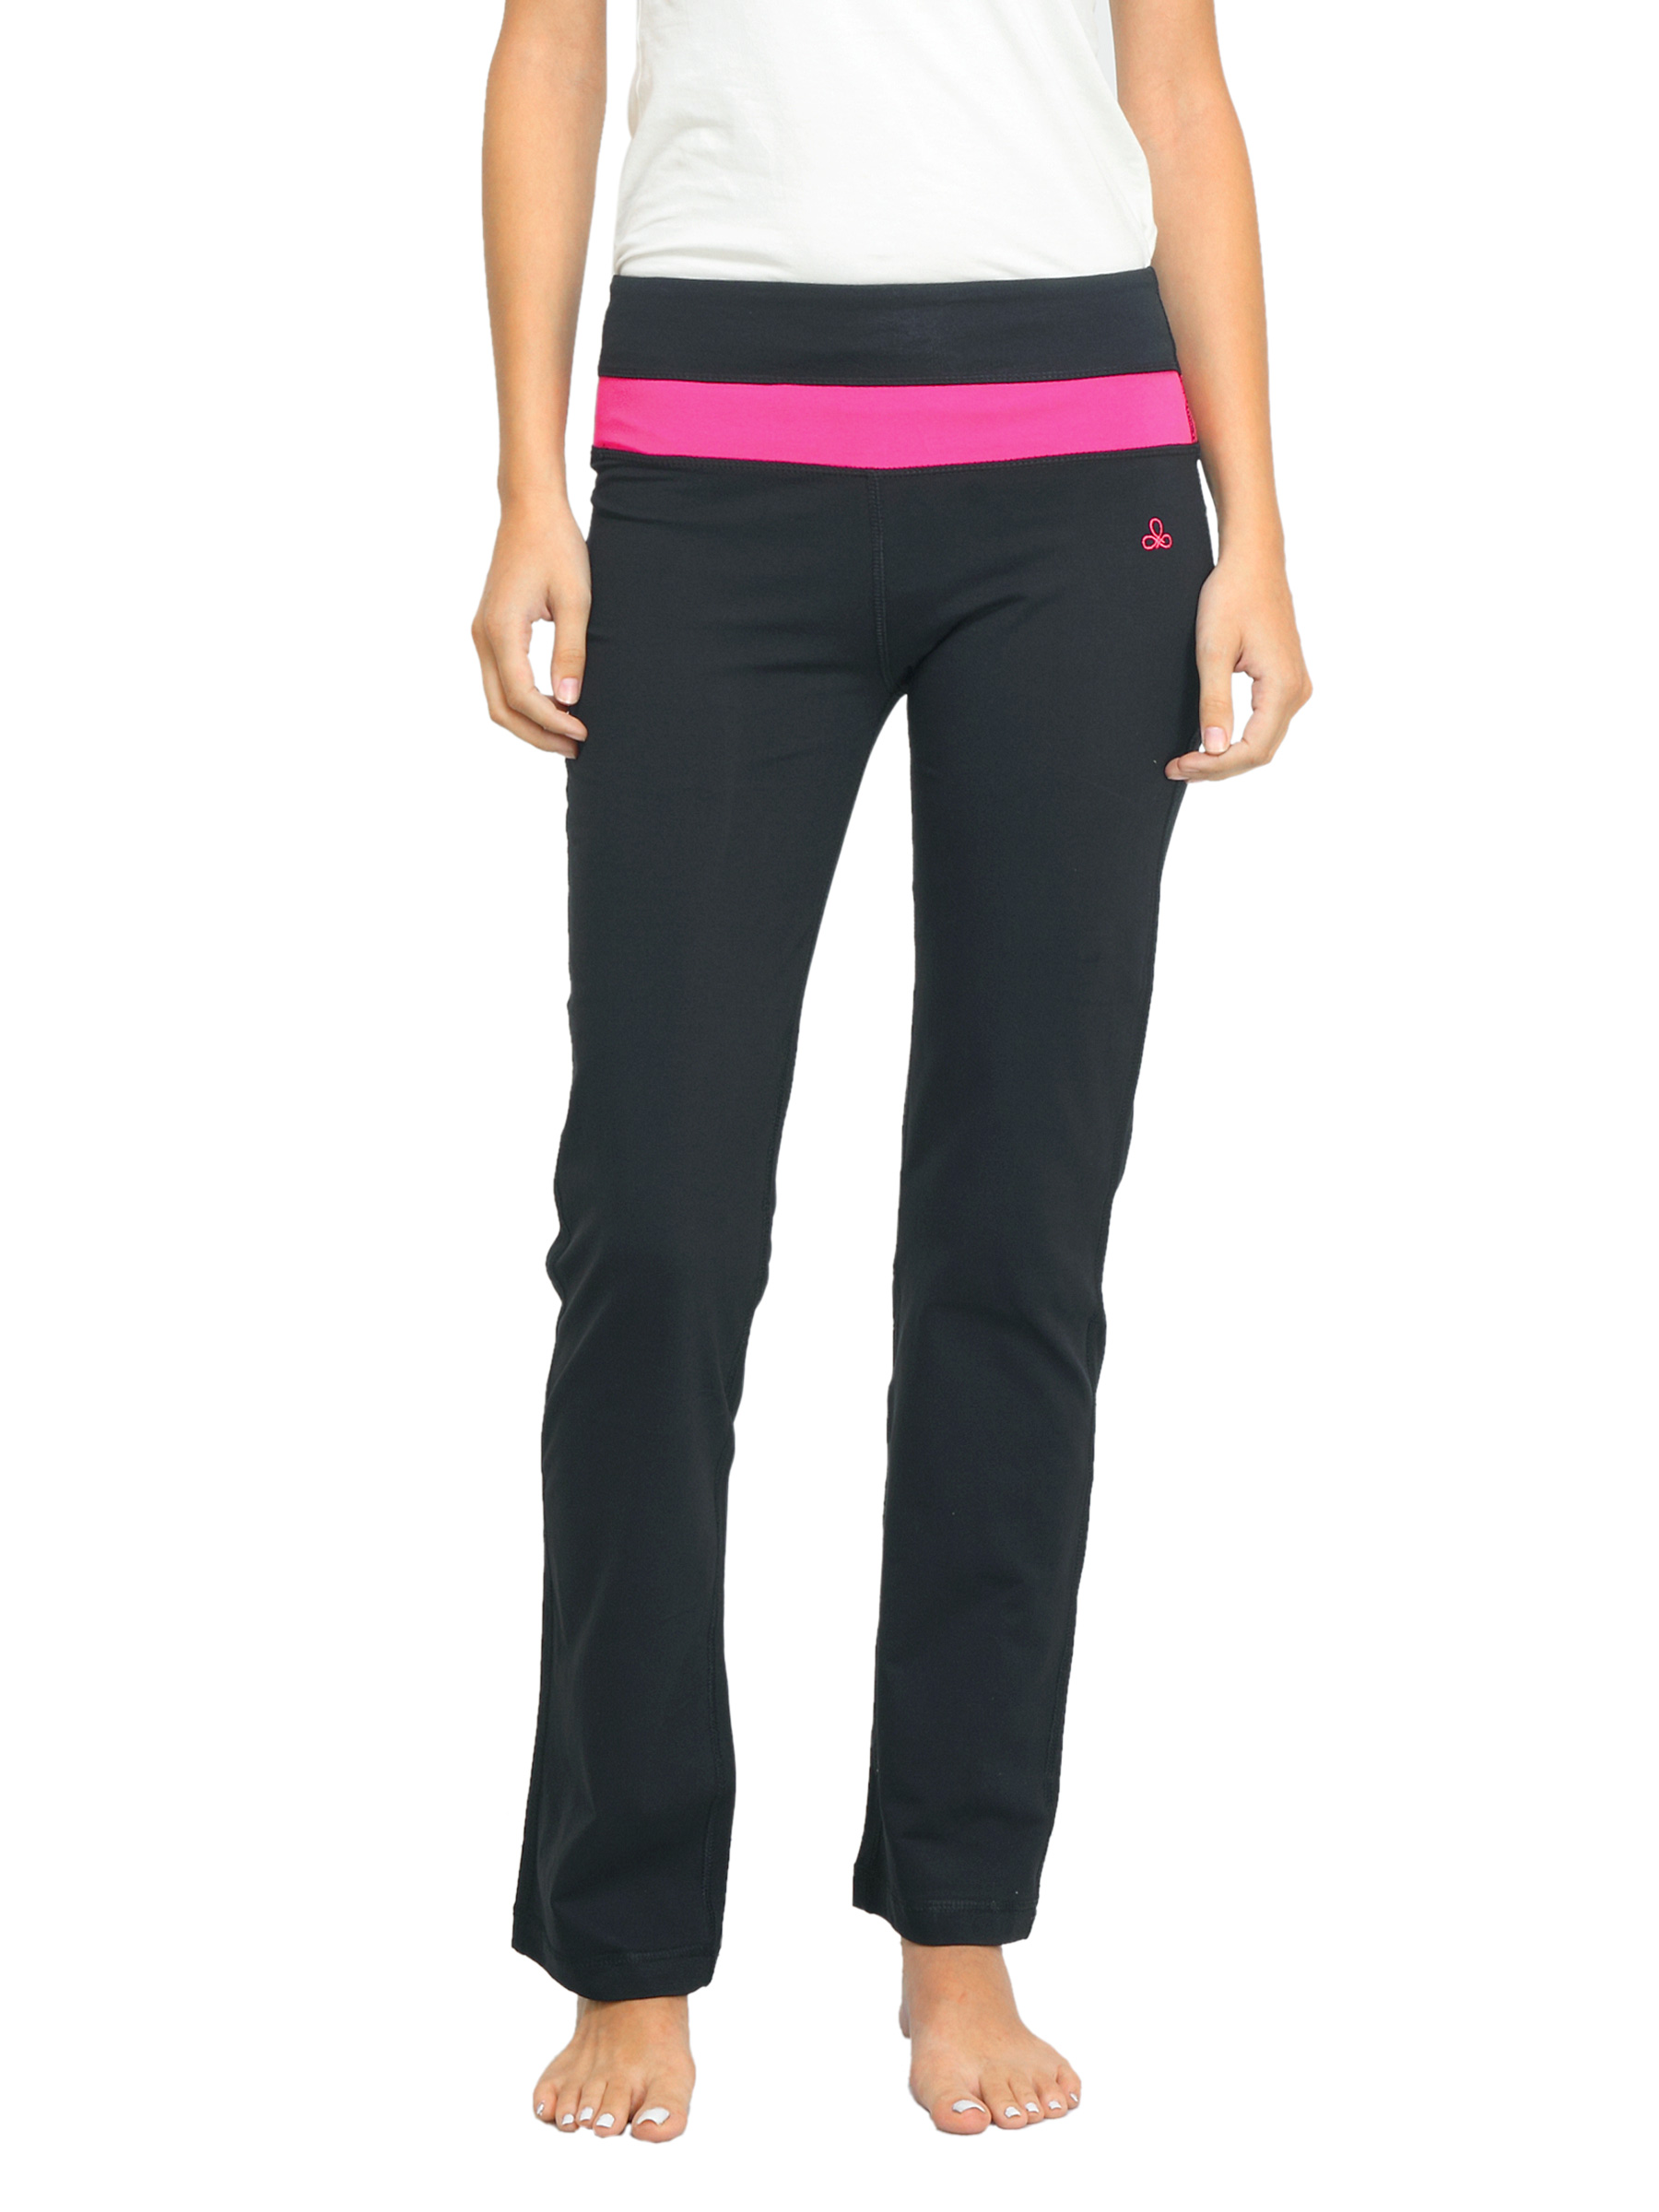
Urban Yoga Women Black Track Pants
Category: Apparel / Bottomwear / Track Pants
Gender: Women
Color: Black
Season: Summer 2012
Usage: Casual